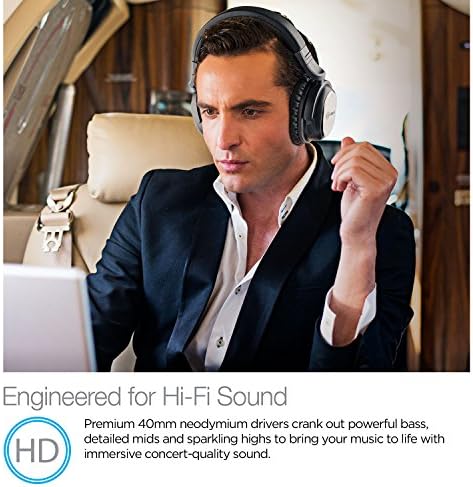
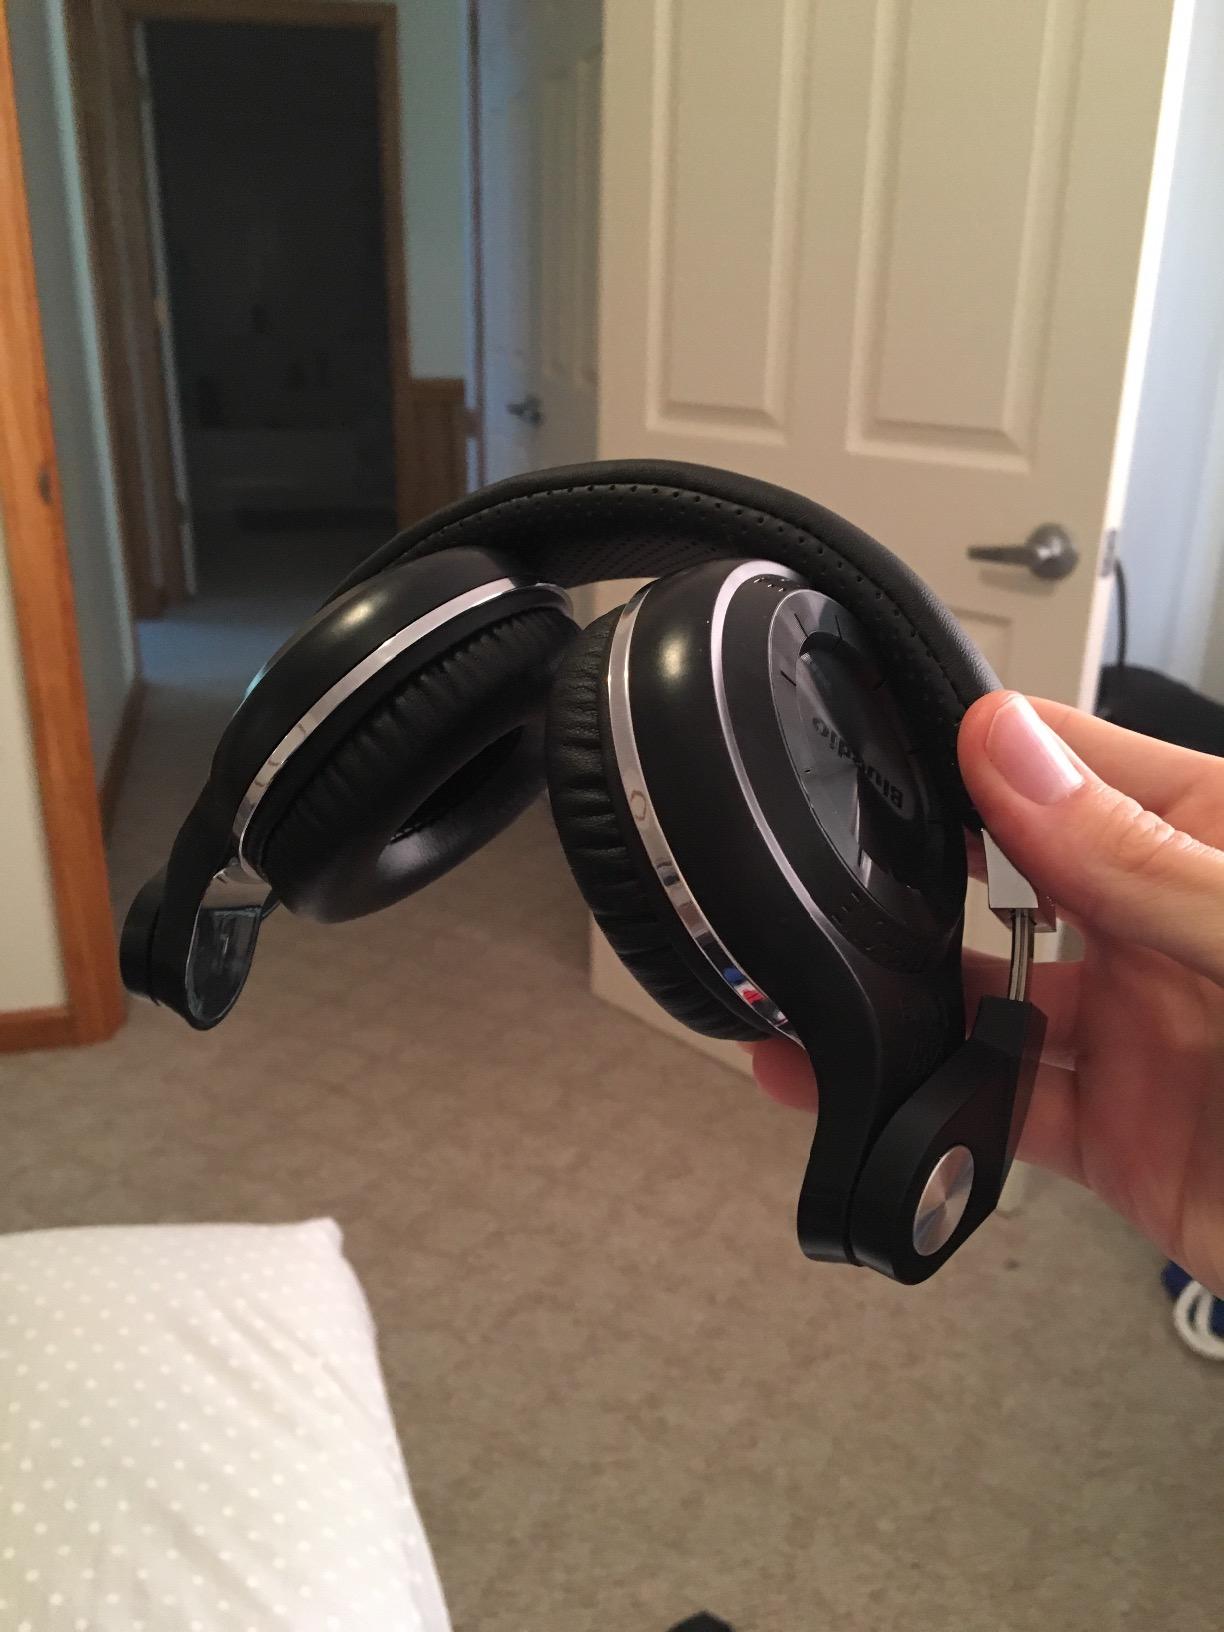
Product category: headphones
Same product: no